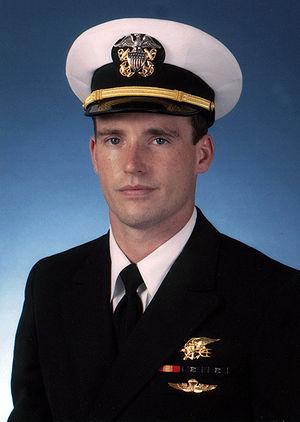
Michael Patrick Murphy était un Navy Seal américain décoré à titre posthume de la plus haute distinction militaire des États-Unis, la Médaille d'Honneur, pour ses actes héroïques durant la seconde guerre d'Afghanistan. Il est le premier à recevoir la Médaille d'Honneur pour son action courageuse en Afghanistan.